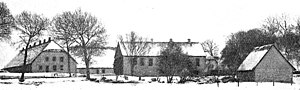
Lykkesholm (Tryggelev Sogn)
Lykkesholm omkring 1900
Lykkesholm er en lille sædegård, som nævnes første gang i 1457. Gården ligger i Tryggelev Sogn, Langelands Sønder Herred, Sydlangeland Kommune. Hovedbygningen er opført i 1800.
Lykkesholm er en lille sædegård, som nævnes første gang i 1457.